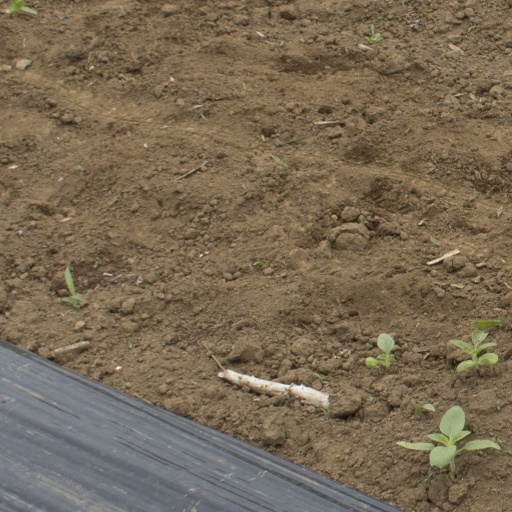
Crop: Jerusalem artichoke